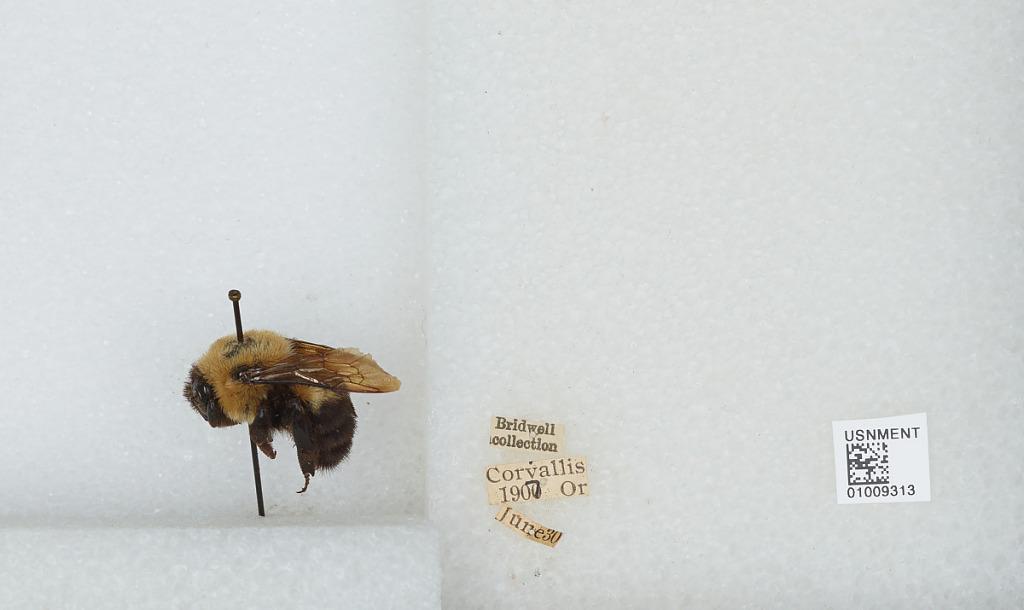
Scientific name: Bombus (Separatobombus) griseocollis (De Geer)
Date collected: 1907-6-30
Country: United States
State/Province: Oregon
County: Benton
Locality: Corvallis
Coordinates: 44.5667, -123.283